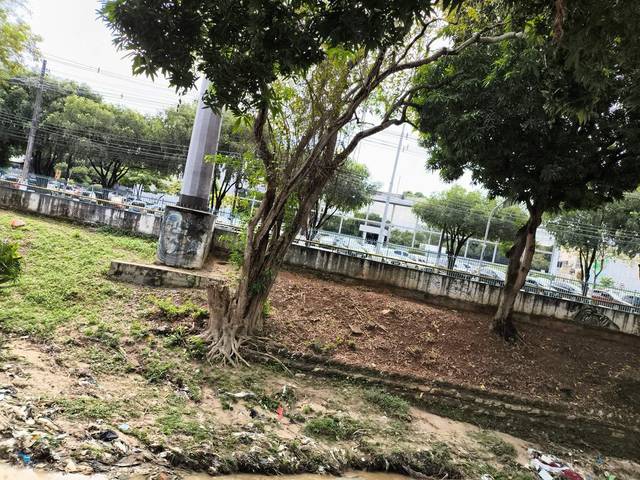
Region: Brazil
Coordinates: -3.11, -60.051